Pixel art

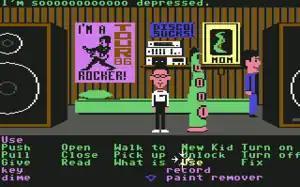
"Maniac Mansion" (1987) on Commodore 64

In what is sometimes referred to as the golden age of video games or golden age of arcade video games, the 1980s saw a period of innovation in video games, both as a new artform and a form of entertainment. During the early 1980s, video game creators were mainly programmers and not graphic designers. Technological innovation led to market pressure for more representational and "realistic" graphics in games. As graphics improved, it became possible to replace hand-drawn game assets with imported pictures or 3D polygons, which contributed to pixel art developing as a separate art form.